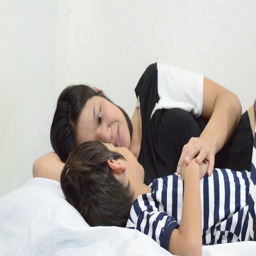
portrait sleeping mother and the child lying at home